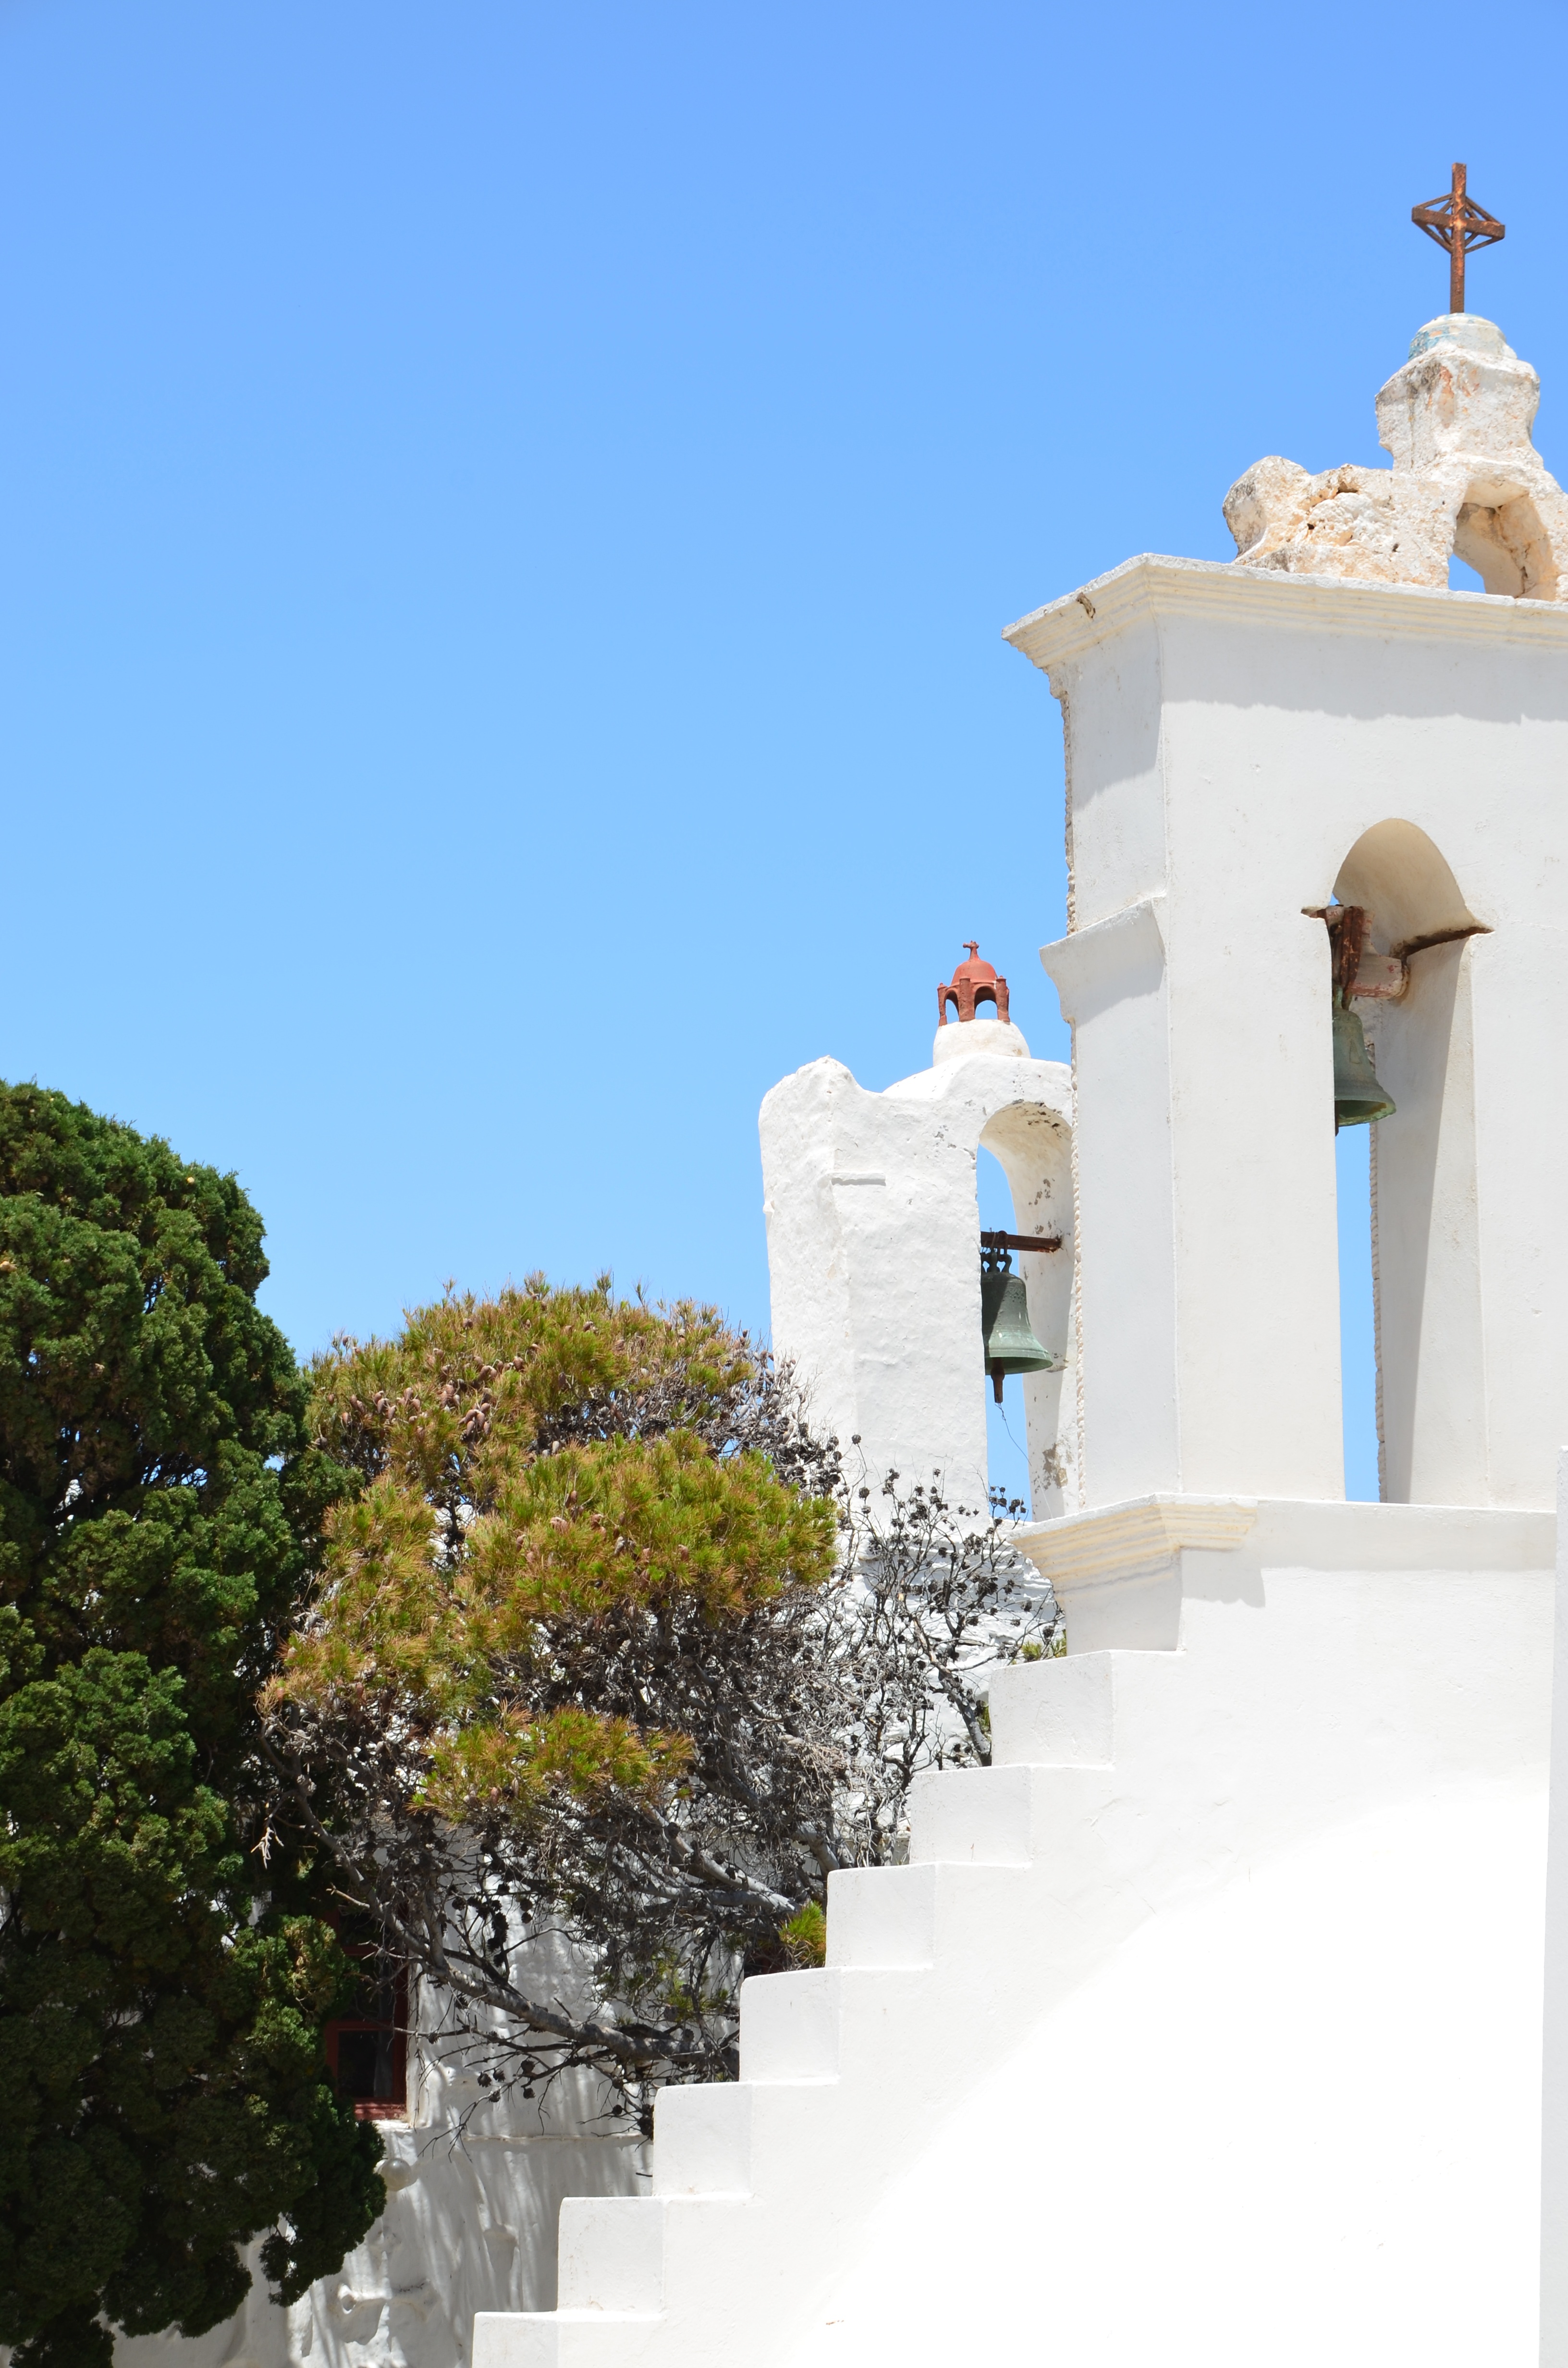
architecture, monument, summer, vacation, tower, landmark, church, tourism, place of worship, greece, destination, greek island, serifos